Milunka Savić

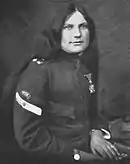
Lance Corporal Savić

Savić was born in 1889, in the village of Koprivnica, near Novi Pazar, in Serbia. In 1912, her brother who was ill with tuberculosis received call-up papers for mobilization for the First Balkan War. She chose to go in his place — cutting her hair and donning men's clothes and joining the Serbian army. She quickly saw combat and received her first medal and was promoted to corporal in the Battle of Bregalnica. Engaged in battle, she sustained wounds and it was only then, when recovering from her injuries in hospital, that her true gender was revealed, much to the surprise of the attending physicians.